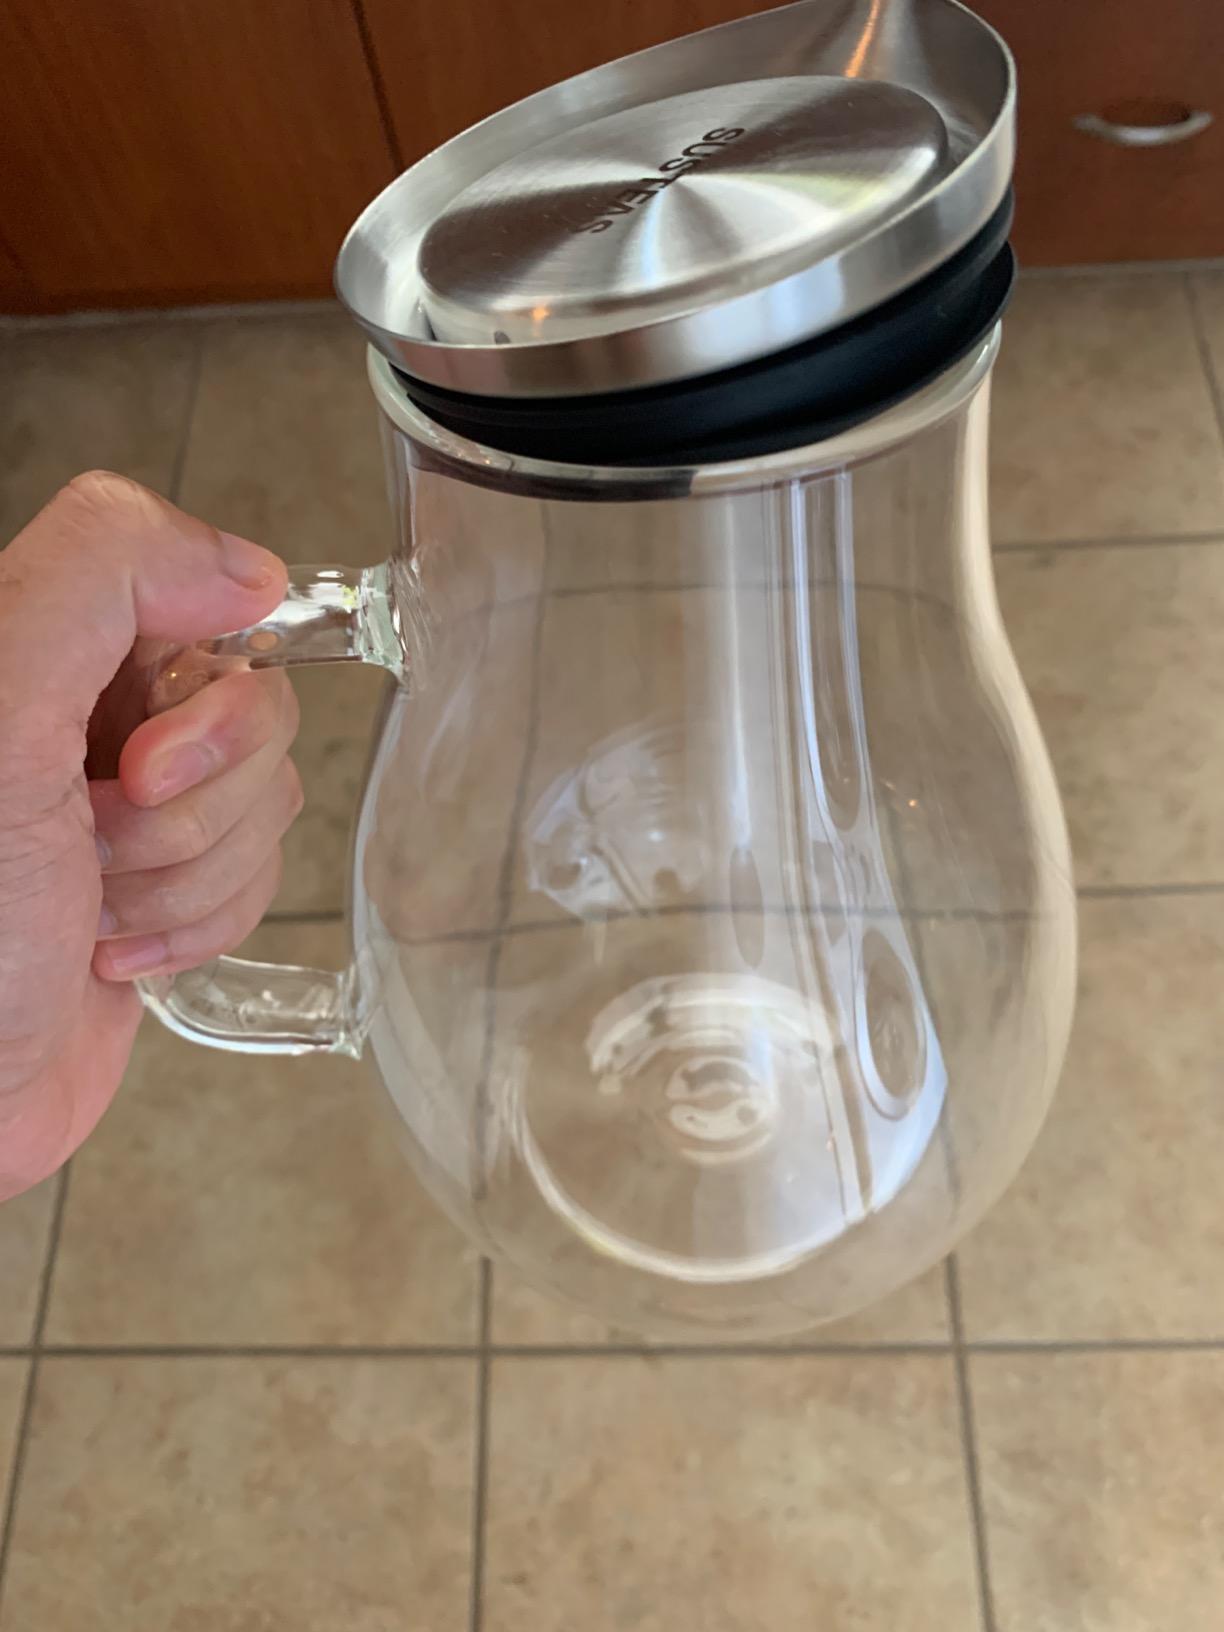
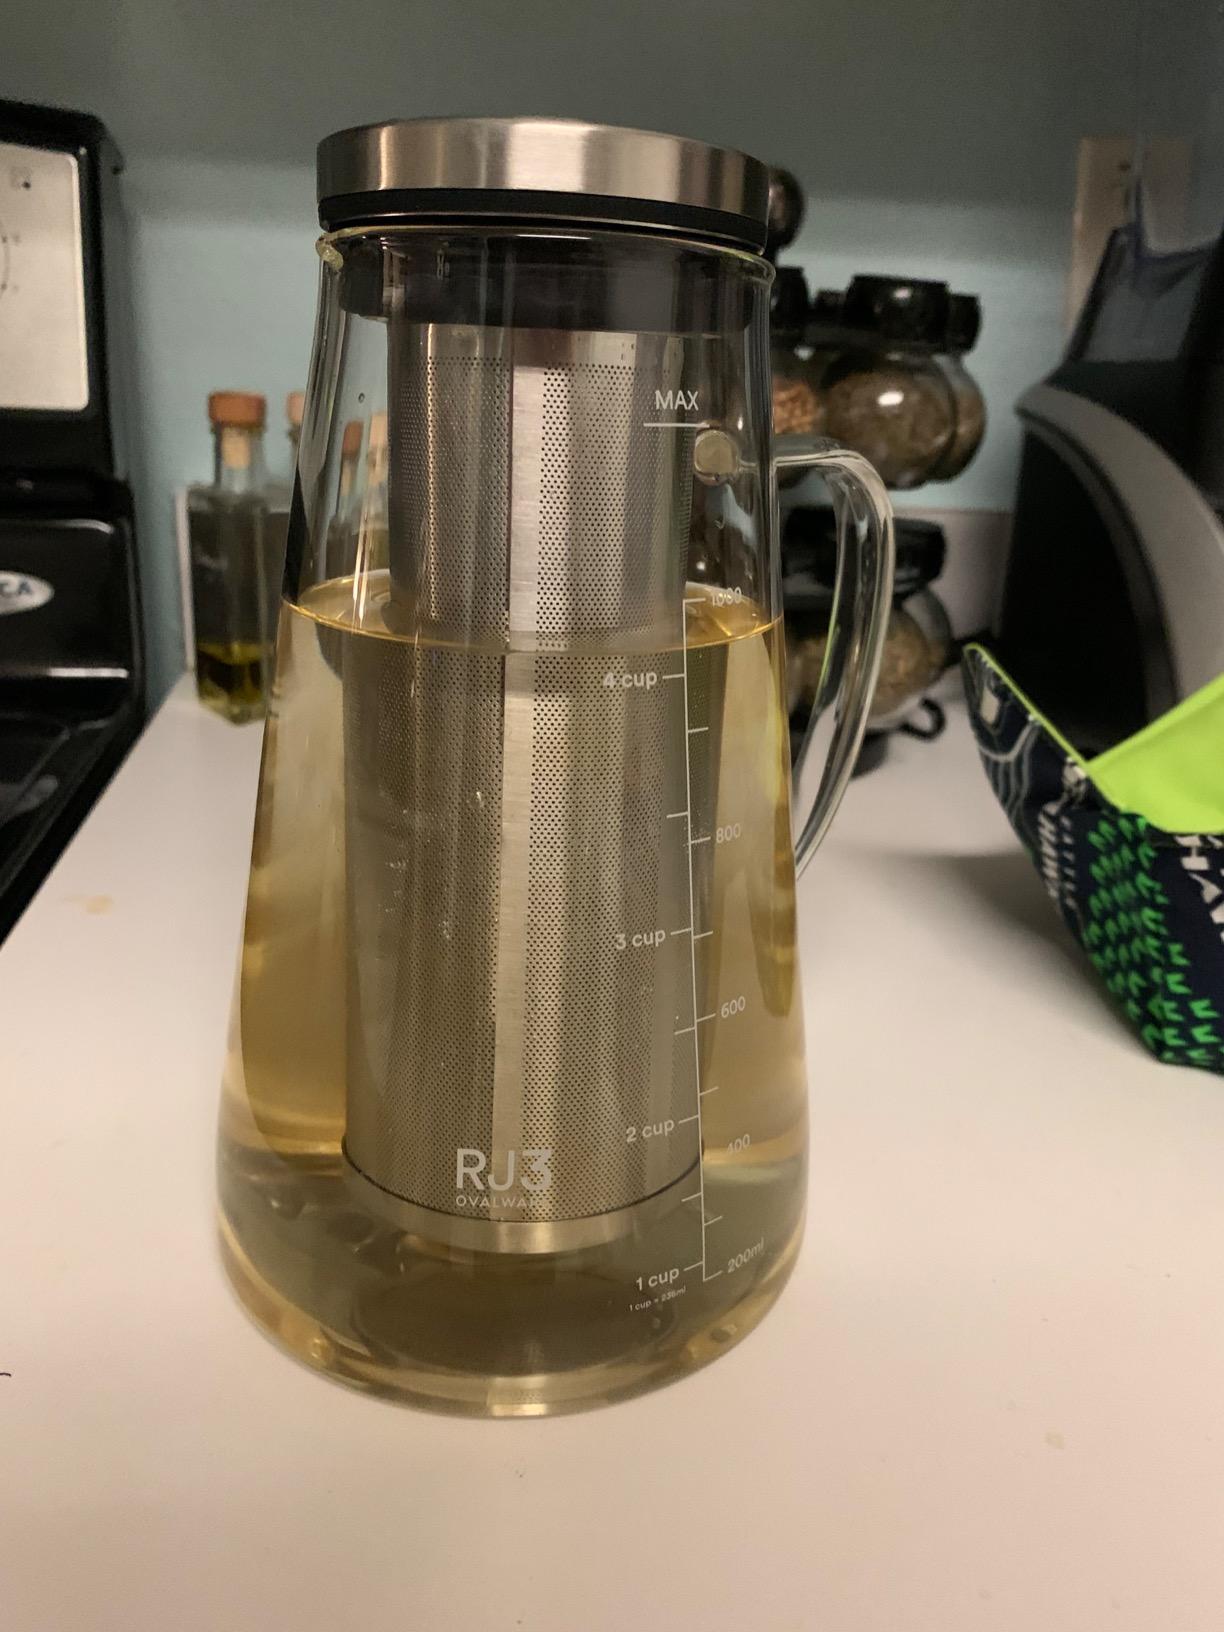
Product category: items_tea
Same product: no